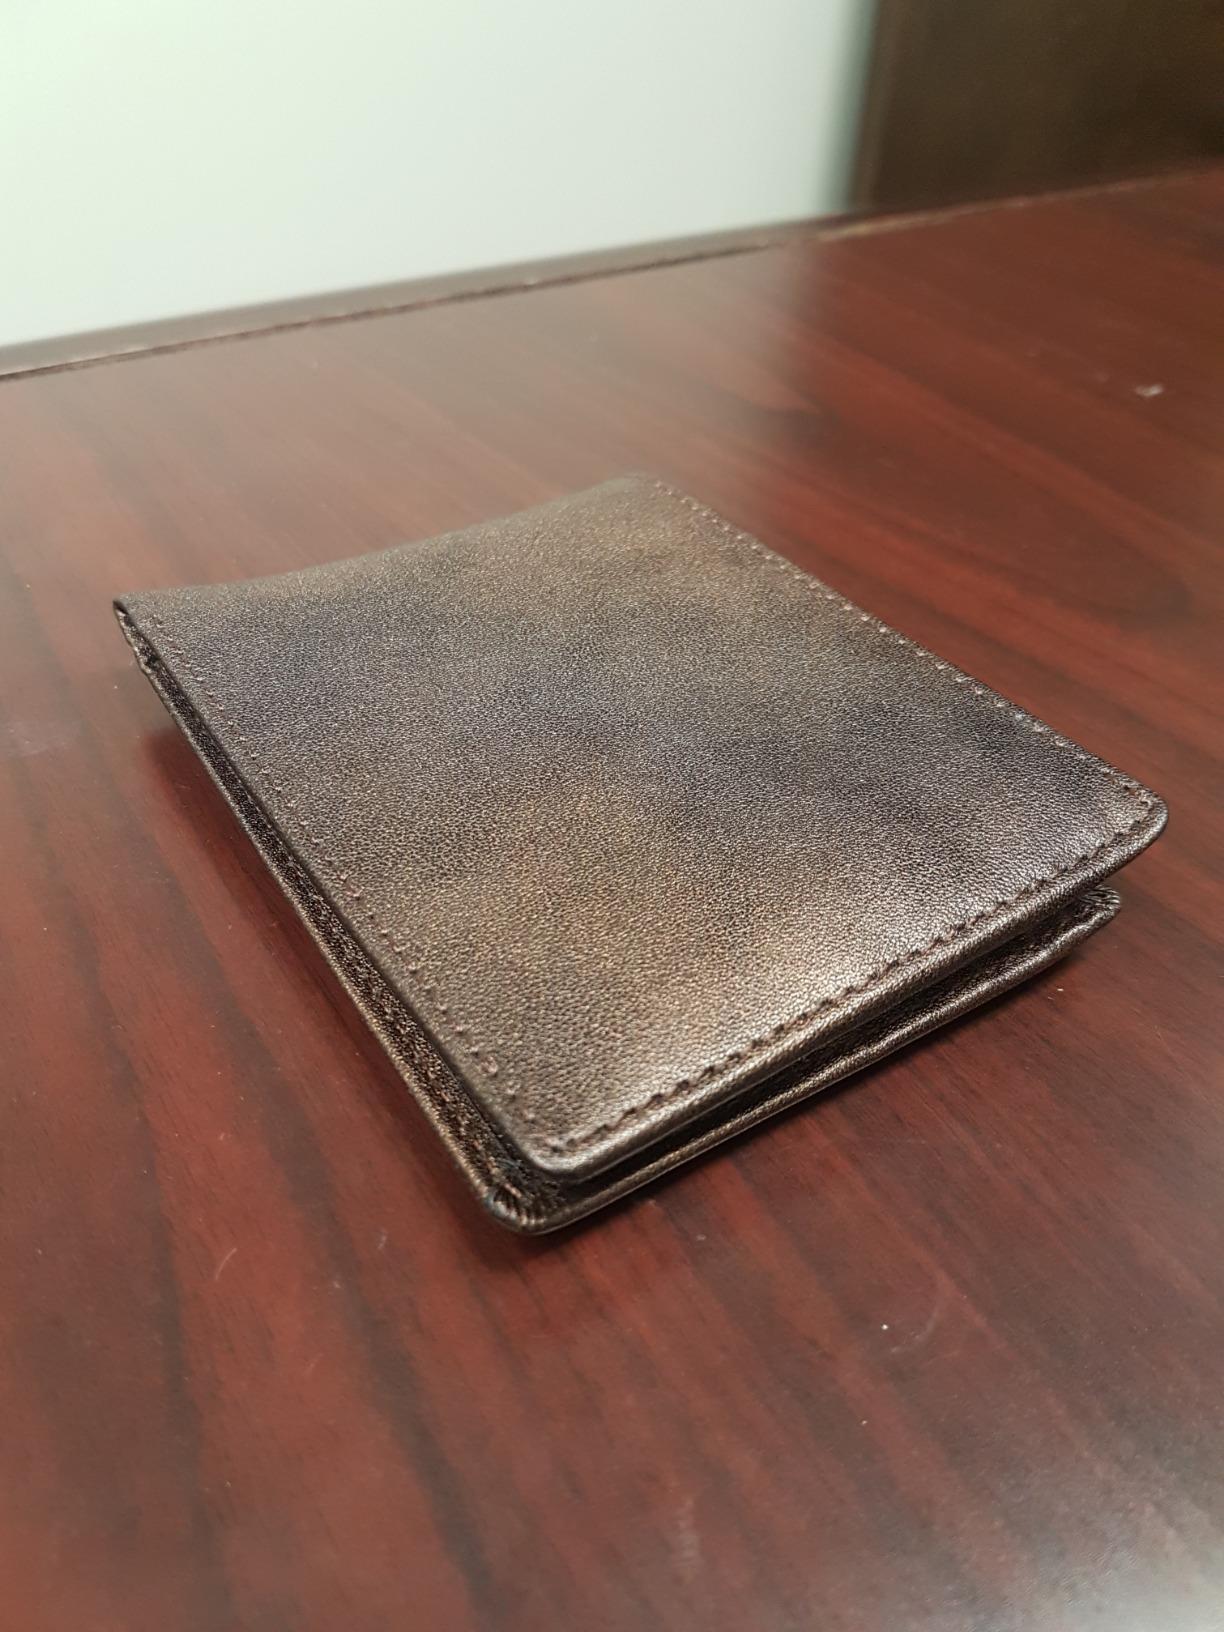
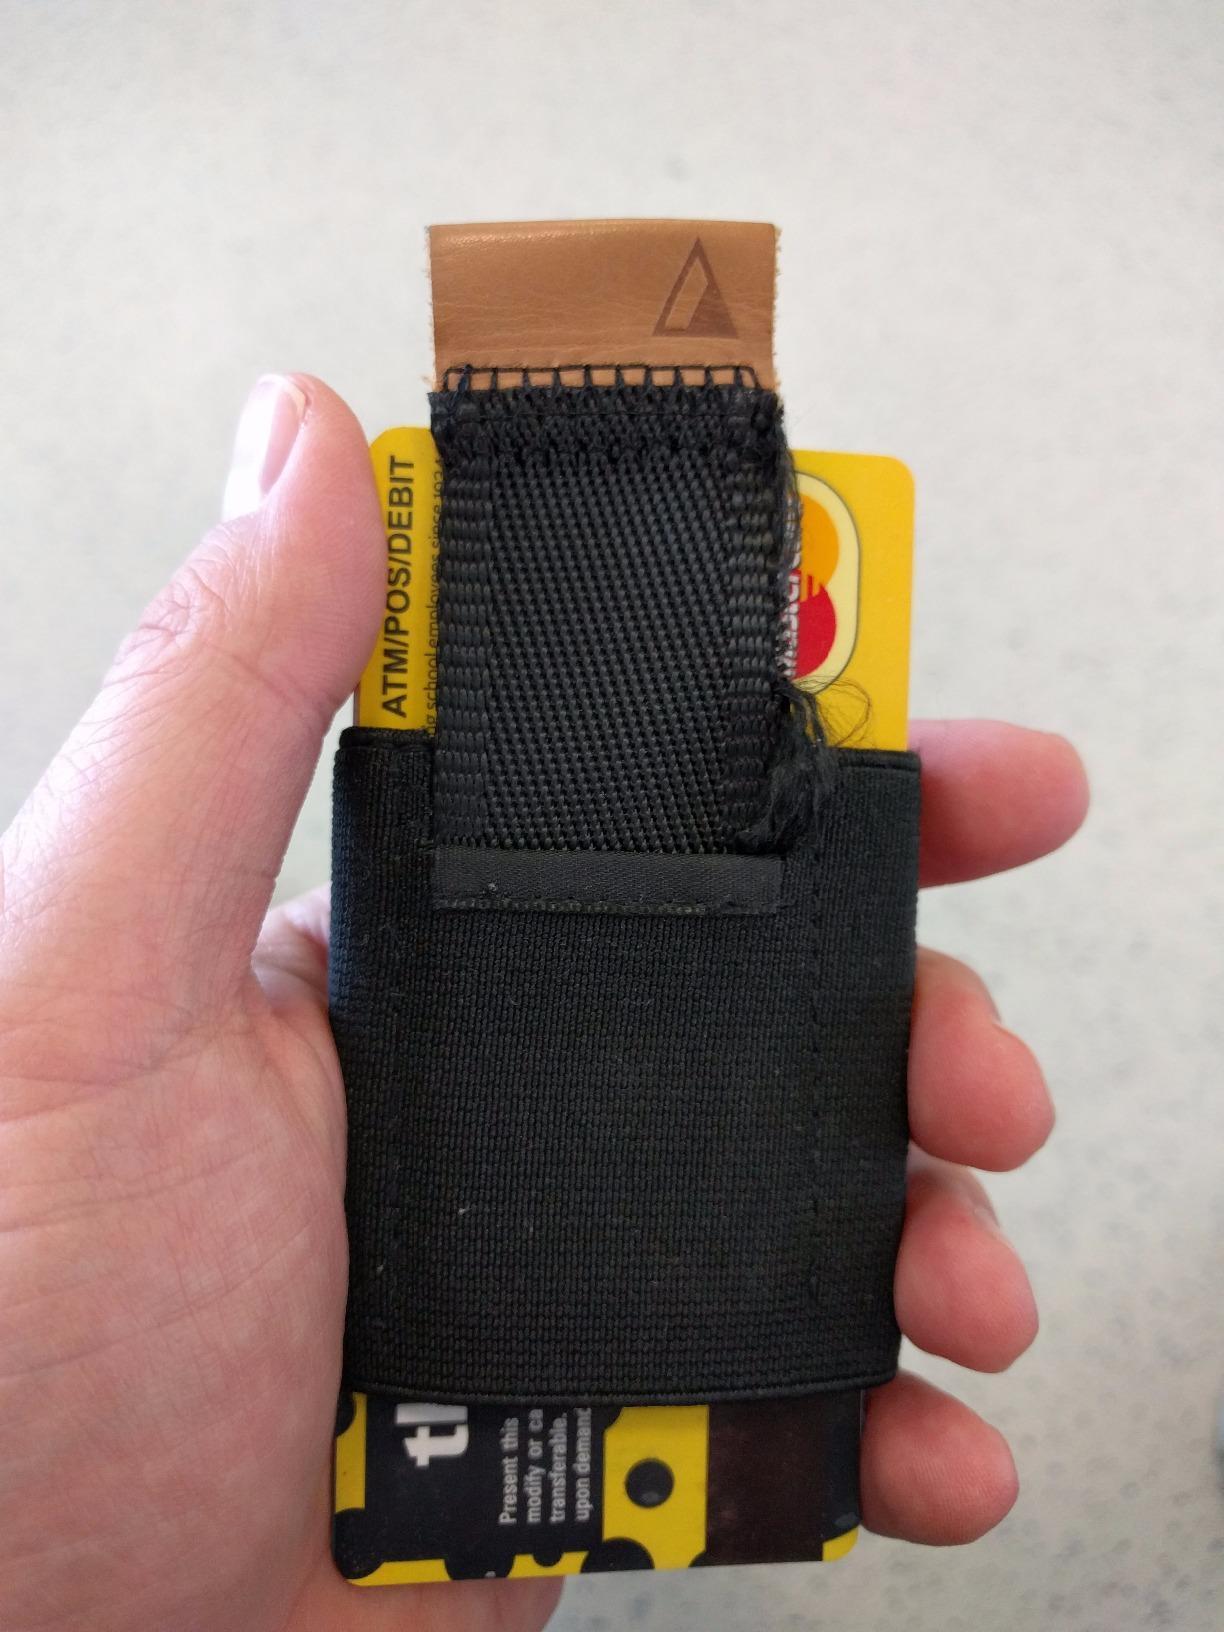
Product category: accessories_wallet
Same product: no